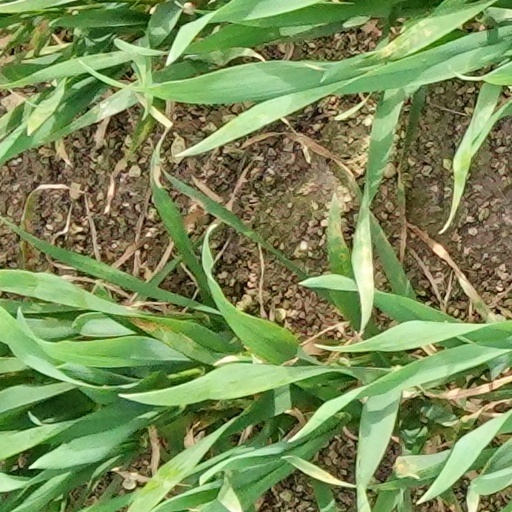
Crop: wheat